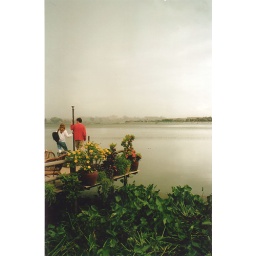
View from my guest house in Phenom Penh. The lake is in the center of the city.